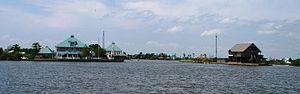
Manchac est une petite agglomération non incorporée de la paroisse de Tangipahoa en Louisiane.